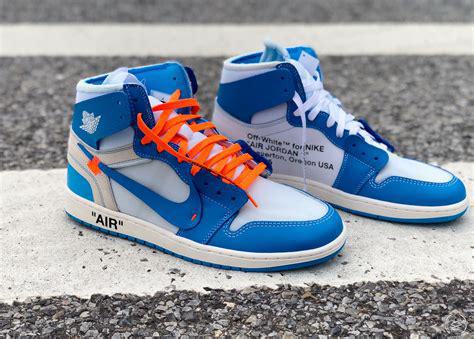
Brand: Jordan
Model: Off-White